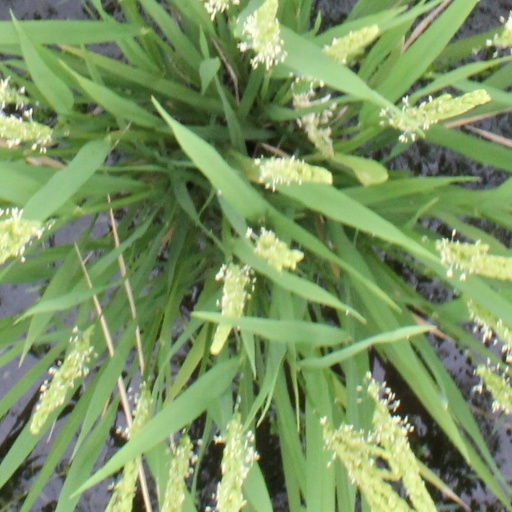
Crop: rice